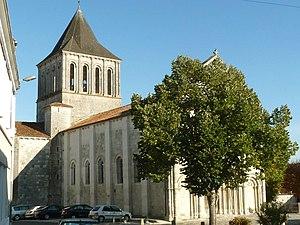
église de Montmoreau (16), France